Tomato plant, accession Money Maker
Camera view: bottom (45 deg); turntable rotation: 150 degrees
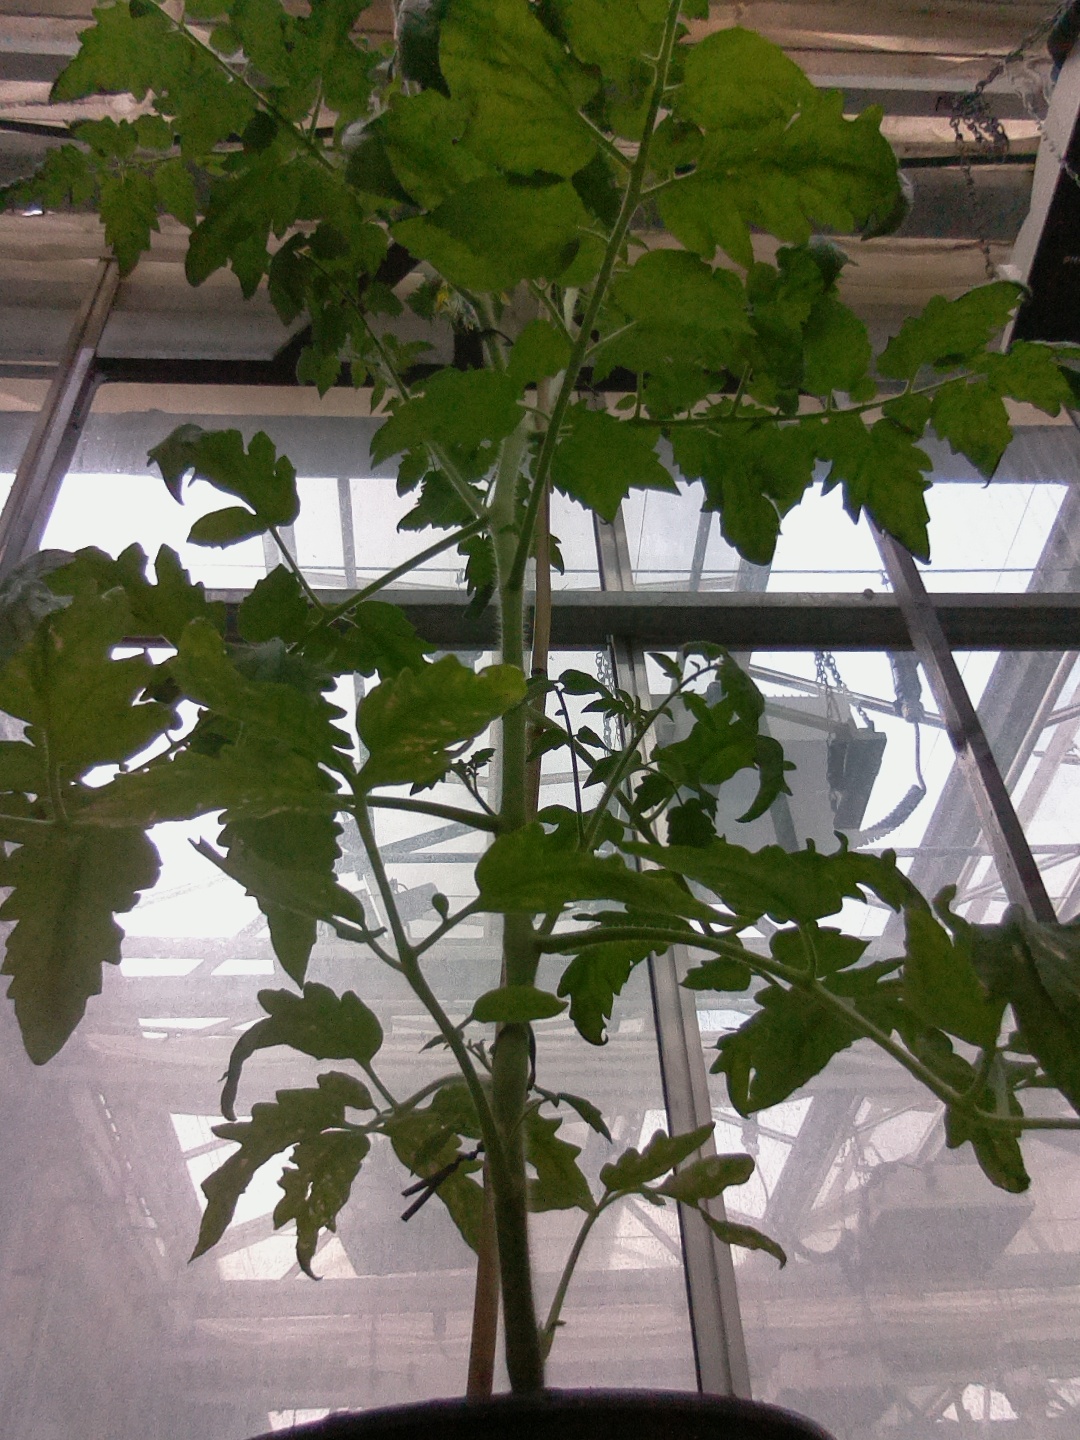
BBCH growth stage 70: Fruits at the main stem or branches visibles